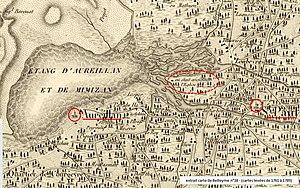
situation de l'ancienne église de Saint-Paul
Saint-Paul-en-Born est une commune du Sud-Ouest de la France, située dans le département des Landes. Elle appartient au Pays de Born.